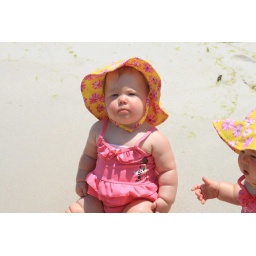
Leah sitting by the water